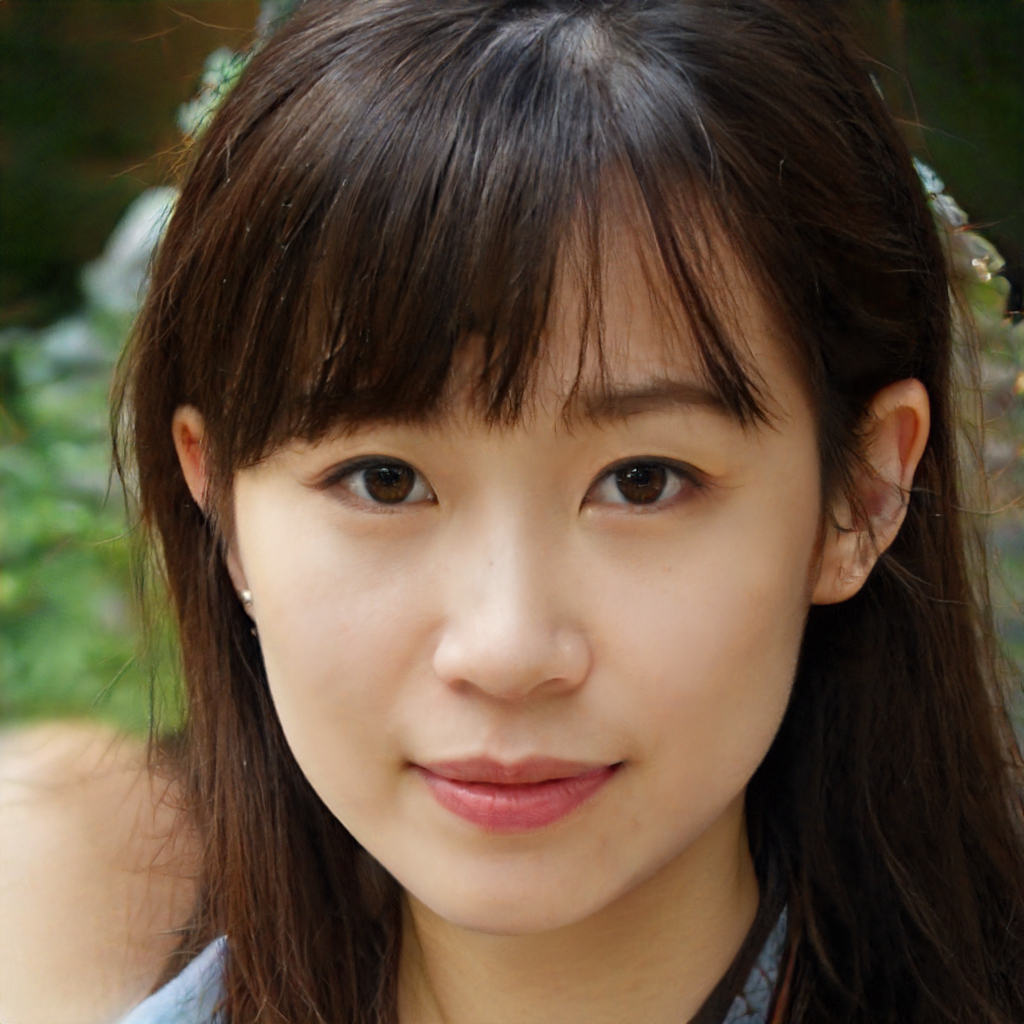
Gender: Female